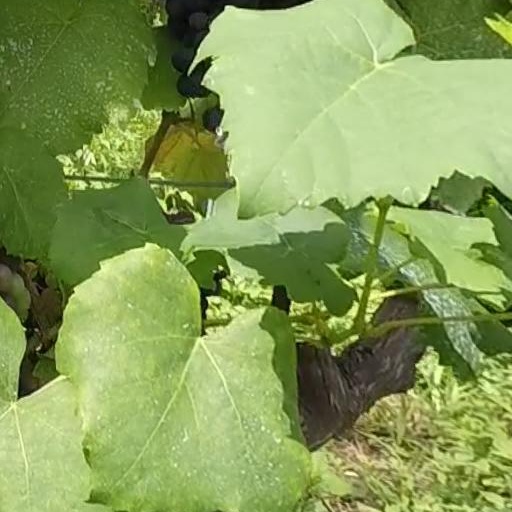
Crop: grape